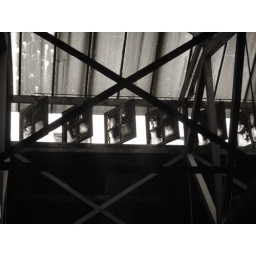
I take this in a parking building on bandera.. One street of center of Saniago..